2018 AFC U-23 Championship final

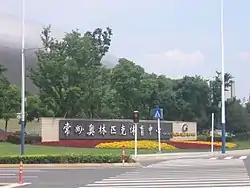
Changzhou Olympic Sports Centre in Changzhou hosted the final.

The 2018 AFC U-23 Championship Final was a football match that took place on 27 January 2018 at the Changzhou Olympic Sports Centre in Changzhou, China, to determine the winners of the 2018 AFC U-23 Championship. The match was contested by Vietnam and Uzbekistan, the winners of the semi-finals.